St. John's Episcopal Church (Richmond, Virginia)

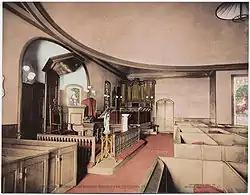
Interior of St. John's as seen from Patrick Henry's pew, ca. 1901

The Virginia colonial legislative assembly, the House of Burgesses, was dismissed by the royal governor due to tensions that led up to the American Revolutionary War. The Burgesses met as a provisional government in the First Virginia Convention in Williamsburg. Since the governor had loyalist forces in the vicinity of the capital of Williamsburg, it was decided to hold the next convention in Richmond. On March 23, 1775, the Second Virginia Convention was opened at the church. The President of the Convention was Peyton Randolph, who was also the Speaker of the House of Burgesses.